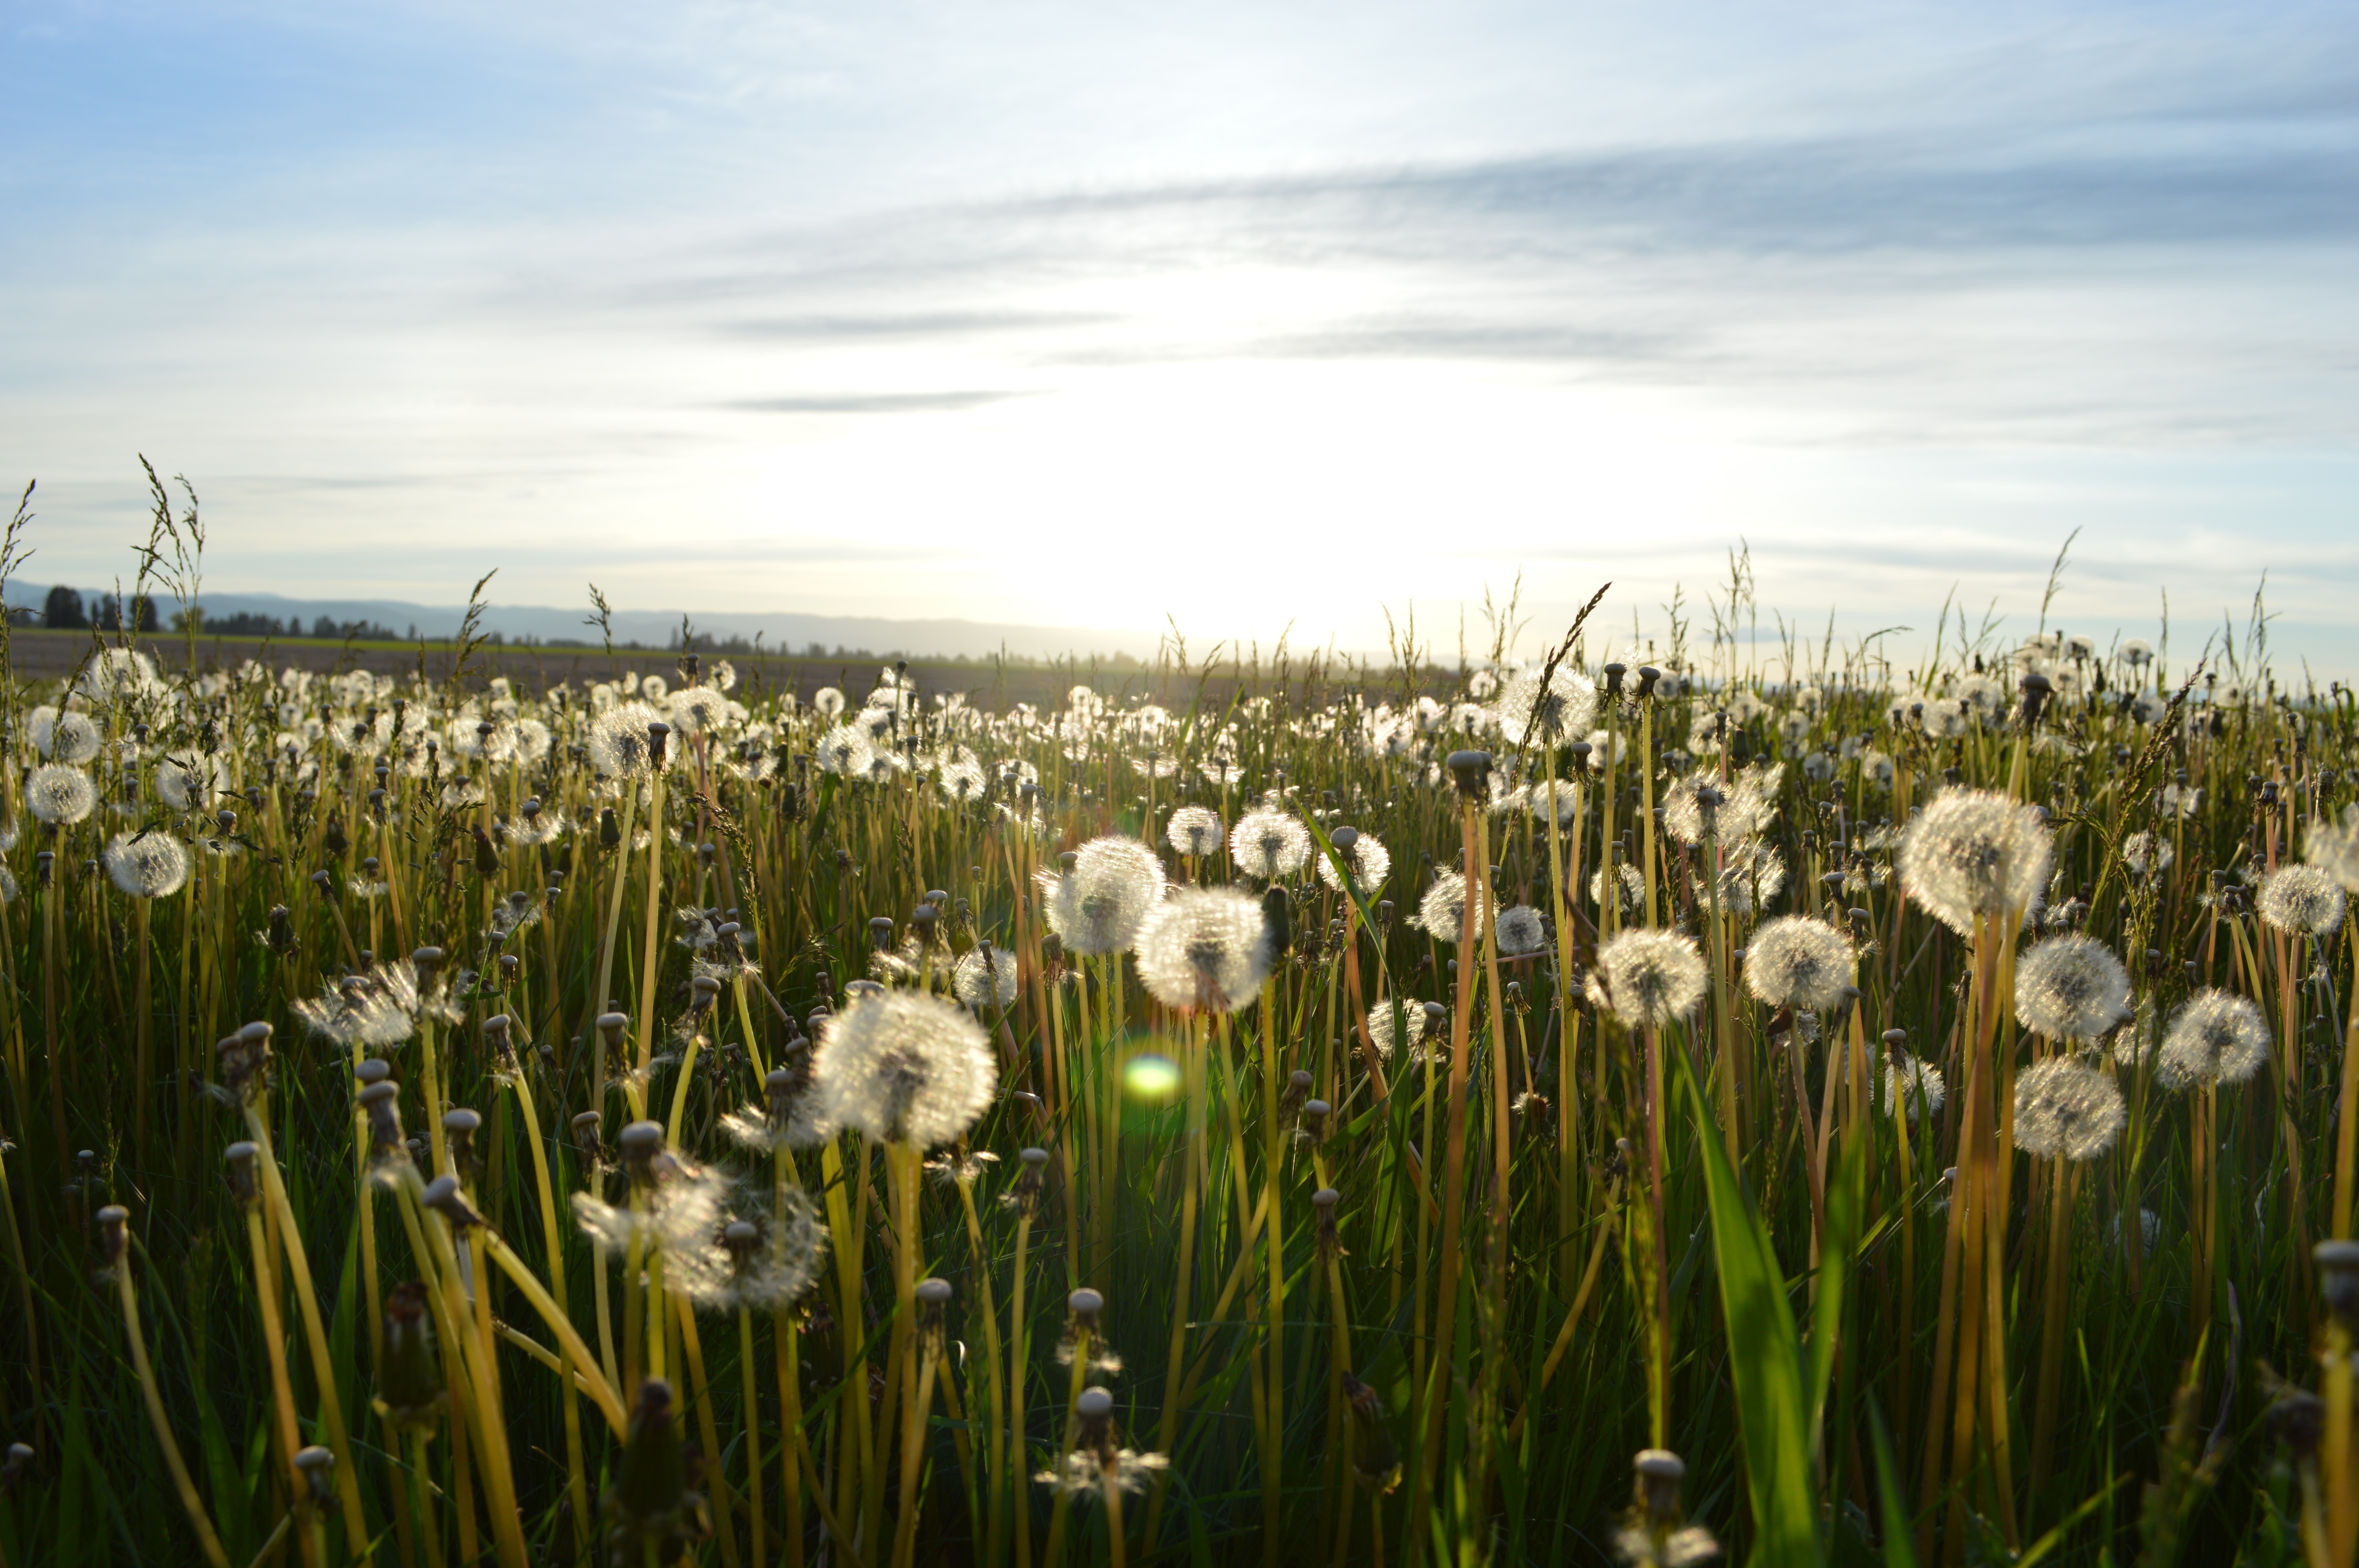
grass, plant, field, meadow, dandelion, prairie, sunlight, flower, land, food, crop, pasture, agriculture, plain, grassland, wetland, habitat, rural area, paddy field, flowering plant, natural environment, grass family, land plant, phragmites